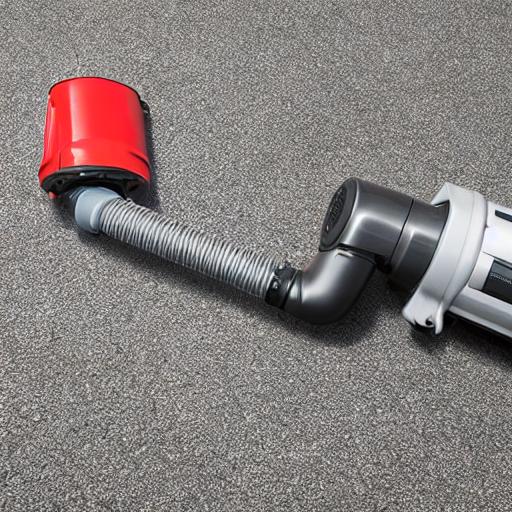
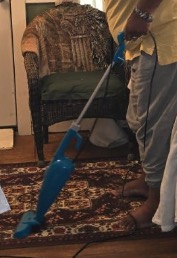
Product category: items_vacuum
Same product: no